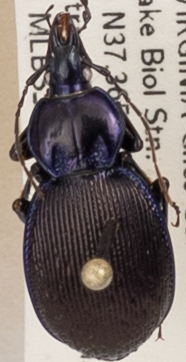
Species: Sphaeroderus stenostomus lecontei
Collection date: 2019-05-21
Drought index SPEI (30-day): -0.62
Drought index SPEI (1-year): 2.09
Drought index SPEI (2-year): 2.09